Sean Graham bookmakers' shooting

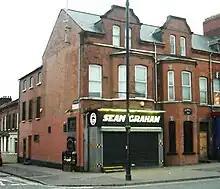

On 5 February 1992, there was a mass shooting at the Sean Graham bookmaker's shop on the Lower Ormeau Road in Belfast, Northern Ireland. Members of the Ulster Defence Association (UDA), a loyalist paramilitary group, opened fire on the customers with an assault rifle and handgun, killing five civilians and wounding nine. The shop was in a Catholic and Irish nationalist area and all of the victims were local Catholics. The UDA claimed responsibility using the cover name "Ulster Freedom Fighters", saying the shooting was retaliation for the Teebane bombing, which had been carried out by the Provisional IRA less than three weeks before. A later investigation by the Police Ombudsman found that the Royal Ulster Constabulary (RUC) had engaged in "collusive behaviour" with UDA informers involved in the attack.